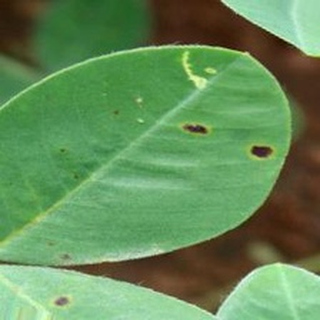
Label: groundnut_early_leaf_spot